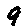
Label: 9